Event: Nepal Earthquake
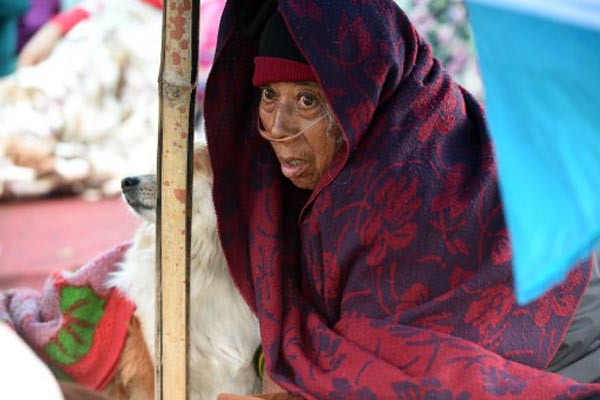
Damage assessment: no_damage